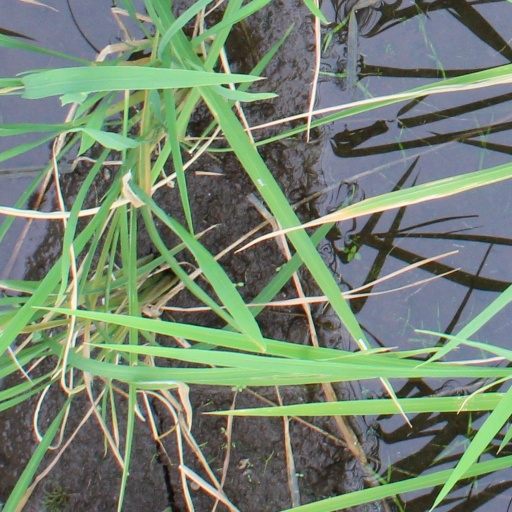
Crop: rice